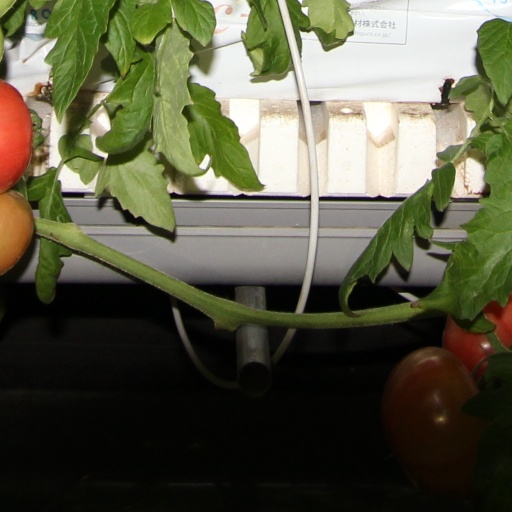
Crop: tomato